Albaida del Aljarafe

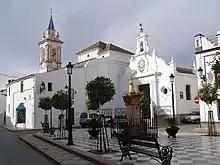
Plaza de España, Albaida del Aljarafe

Albaida del Aljarafe is a municipality in Seville. It had a population of approximately 3,084 people in 2013, up from 2,231 in 2005. It has architecture from the Roman and pre-Roman eras. Much of its industry is agricultural, with the main crop being olives.